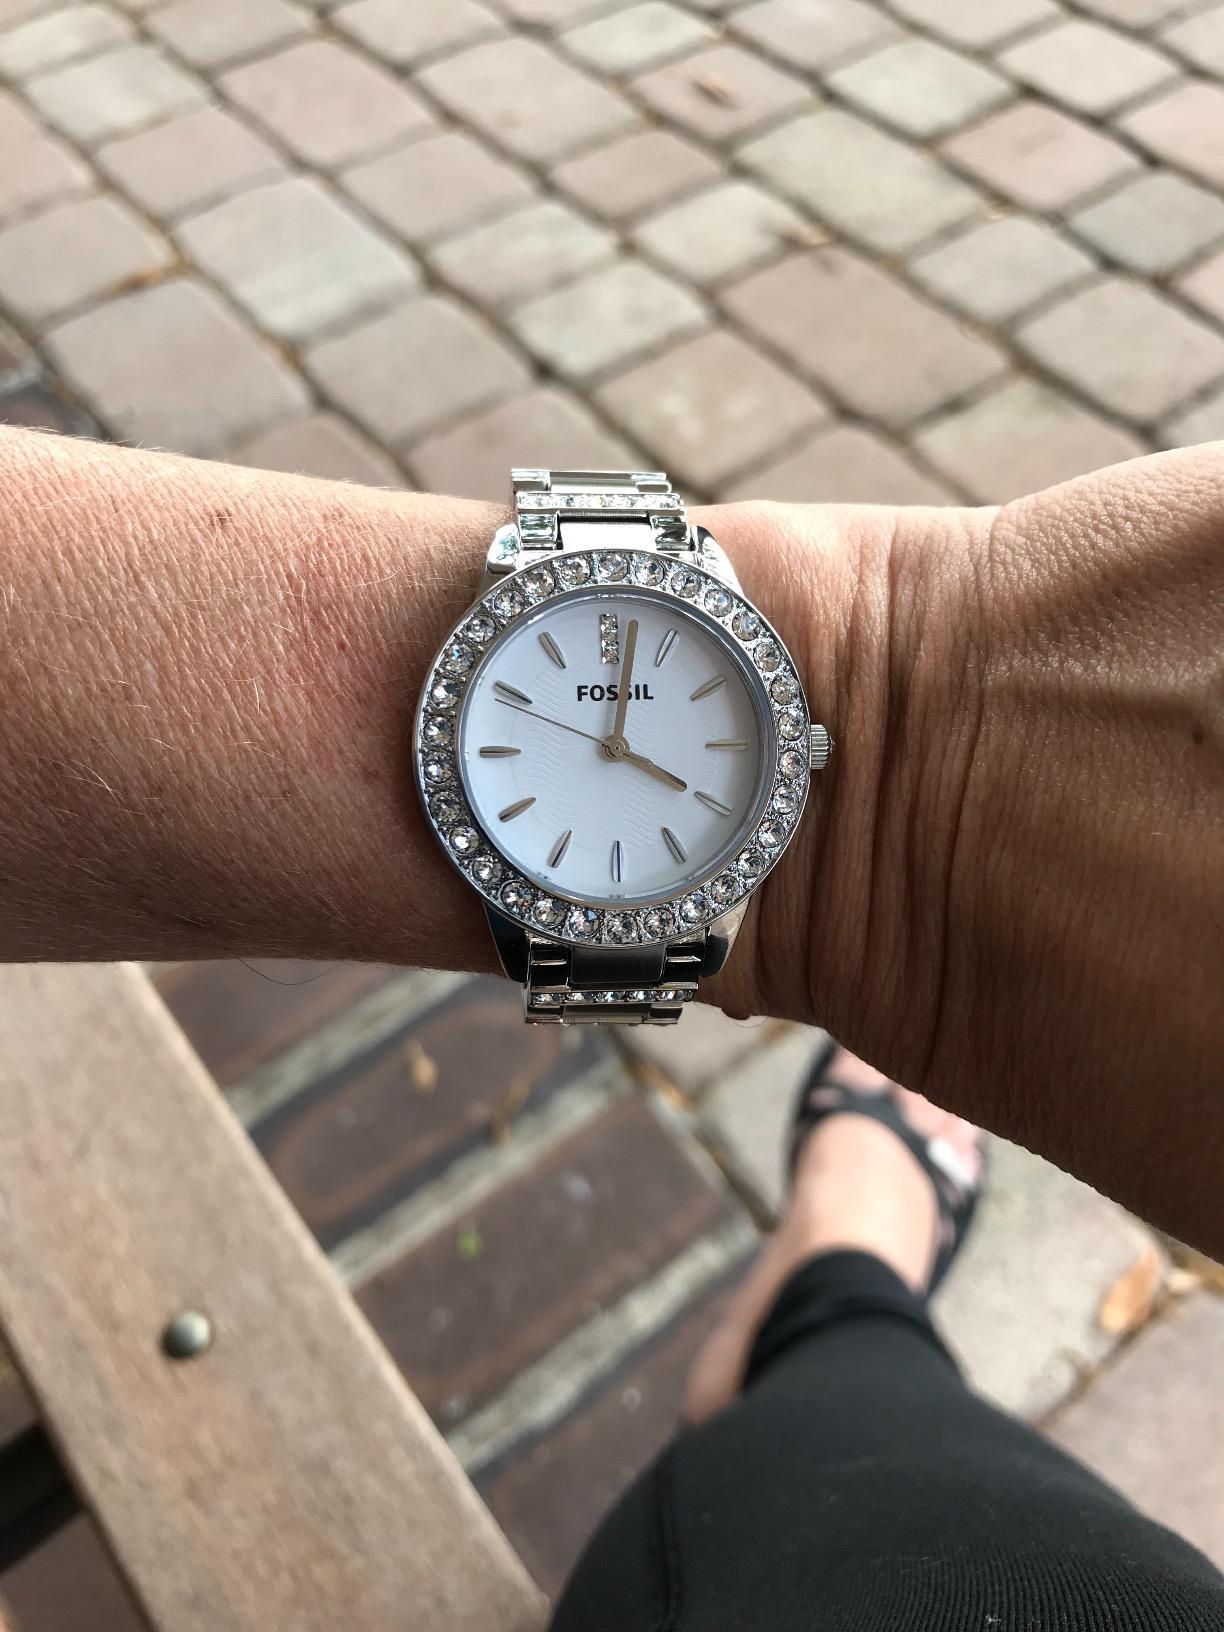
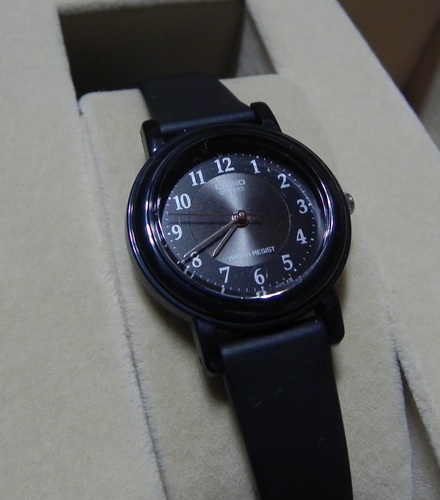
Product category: accessories_watch
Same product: no